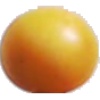
Label: cherry_wax_yellow